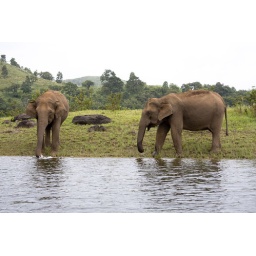
One of the greatest attractions of Thekkady - Wild elephants that come down to play in the lake